Chor Bani Thangaat Kare

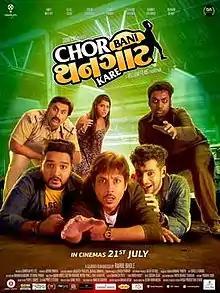

Chor Bani Thangaat Kare is a 2017 Gujarati comedy, drama film directed by Rahul Bhole and written by Rahul Bhole, Chetan Dhanani, Mehul Vyas and Vinit Kanojia. It is produced by Arpan Pandya and Harsh Parmar with Supervising Producer Sachi Rathod under the banner of Reelium Films . The film stars Amit Mistry, Bijal Joshi, Prem Gadhavi, Manan Desai, Ojas Rawal, Nimrit Vaishnav, Sharad Sharma, Annapurna Shukla, Jineeta Rawal and Prashant Barot. The soundtrack album is composed by Sachin–Jigar, while lyrics for the songs were written by Niren Bhatt.